The Big Blue (A-Leagues)

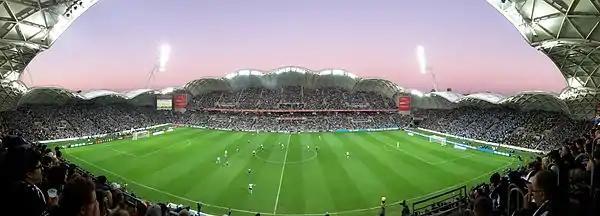
The 2015 A-League Grand Final at AAMI Park.

The first competitive match between the two clubs was significantly played on the opening weekend of the inaugural 2005–06 A-League season. It was held on 28 August 2005 at Sydney FC's home ground, Sydney Football Stadium. Both teams were eager to stamp their authority as the biggest club in the league, with Sydney FC having already won the 2005 OFC Club Championship during pre-season. The match ended in a 1-all draw as Victory's first player signing and soon to become stalwart, Archie Thompson, cancelled out Sydney FC's marquee signing, Dwight Yorke's first half goal. The second meeting on 16 October 2005 resulted in a landslide win for Victory at their then home ground, Olympic Park Stadium, defeating Sydney FC 5–0. The result still stands as Sydney FC's worst defeat in this fixture.